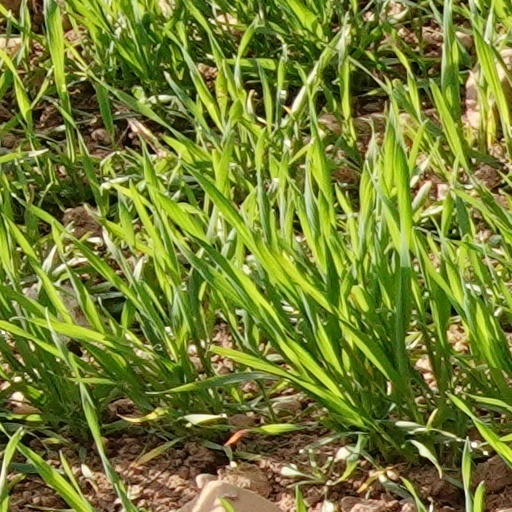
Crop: wheat